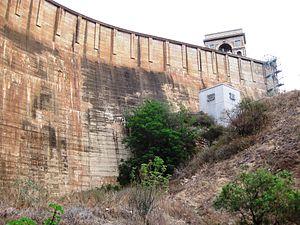
Le barrage d'Hartbeespoort, dont le nom officiel est Hartbeespoort Dam, est un grand barrage sud-africain situé à environ 35 kilomètres à l'ouest de Pretoria. C'est aussi le nom donné à sa vaste retenue d'eau.